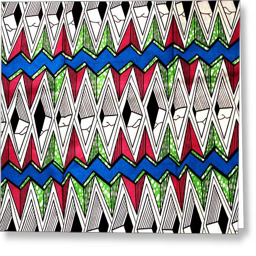
greeting card featuring the digital art by respect the queen